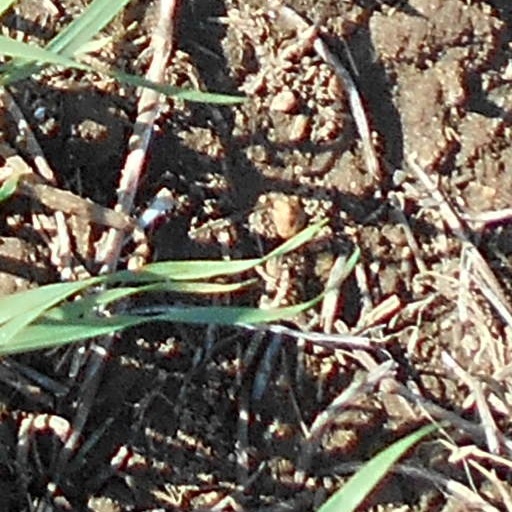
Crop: wheat